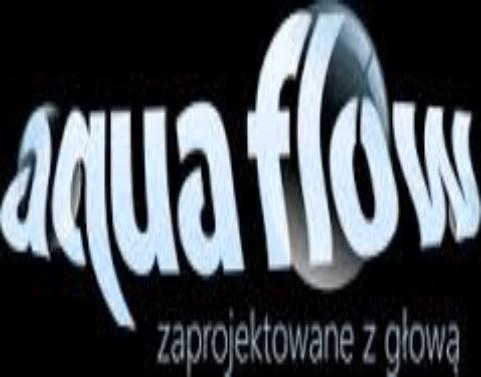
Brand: Aqua Flow
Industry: Necessities